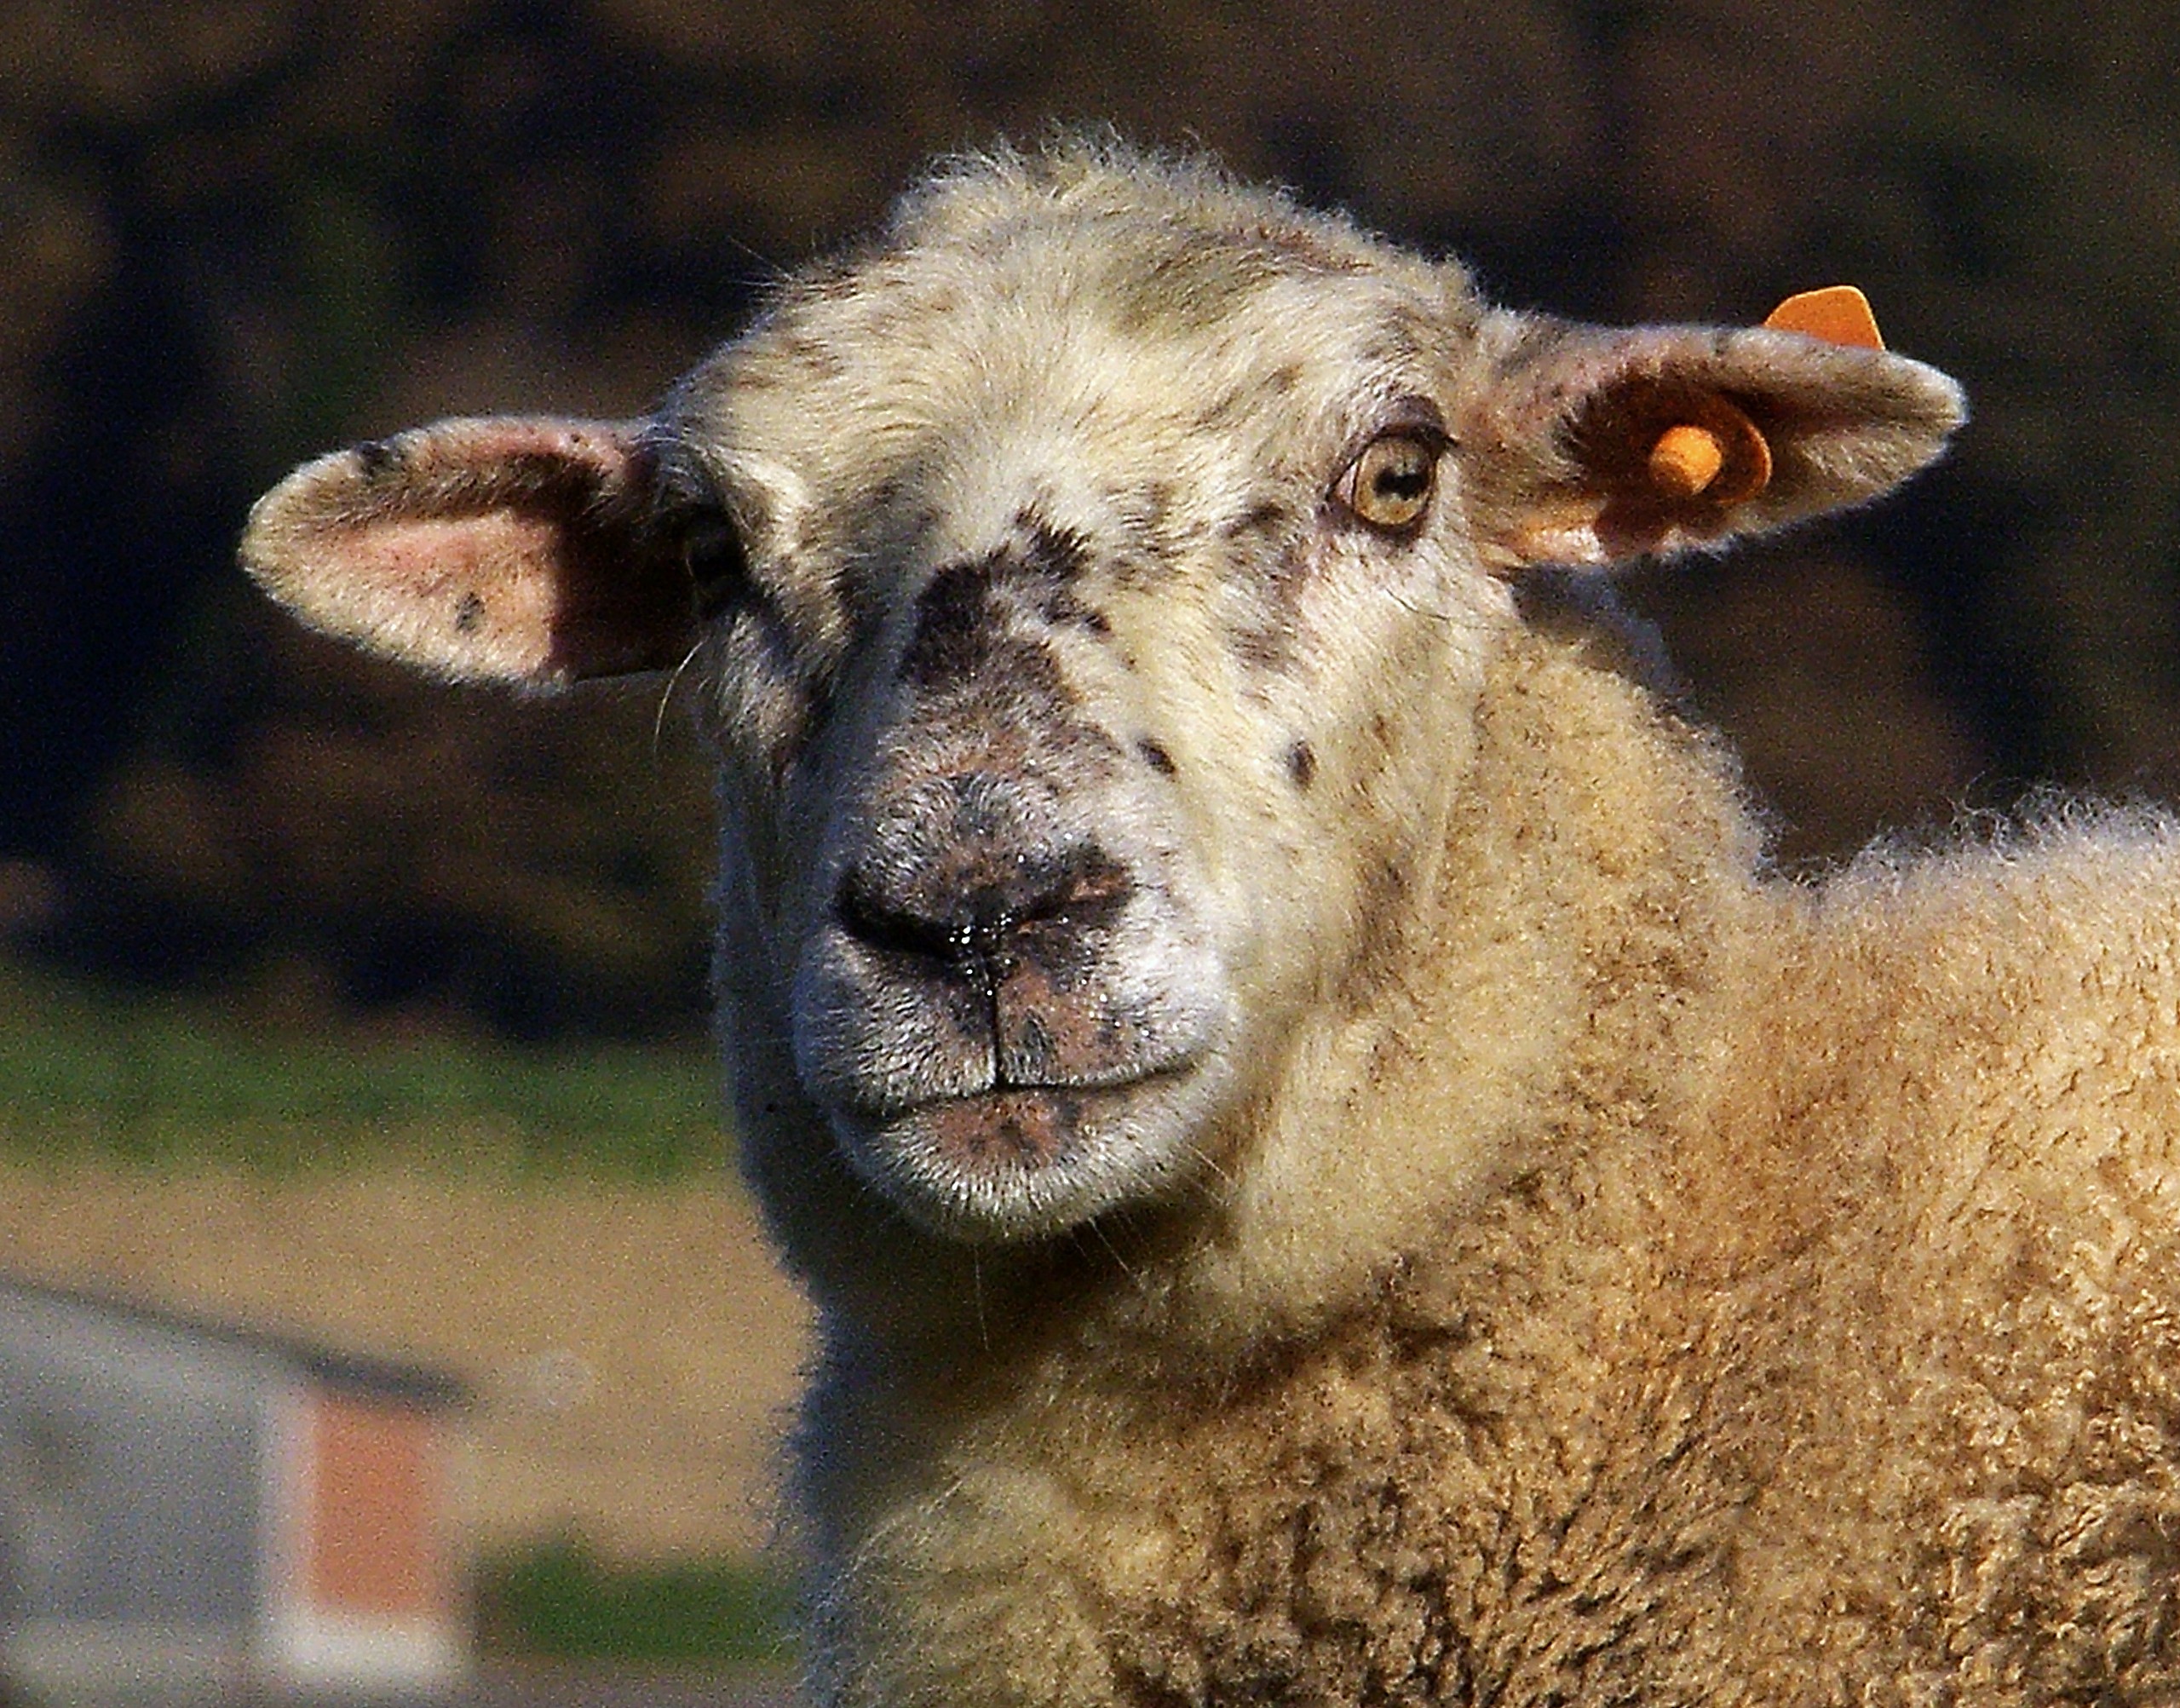
wildlife, horn, pasture, sheep, mammal, fauna, animals, vertebrate, sheeps, ggl1, bighorn, cattle like mammal